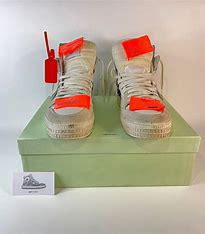
Brand: Off-White
Model: Court 3